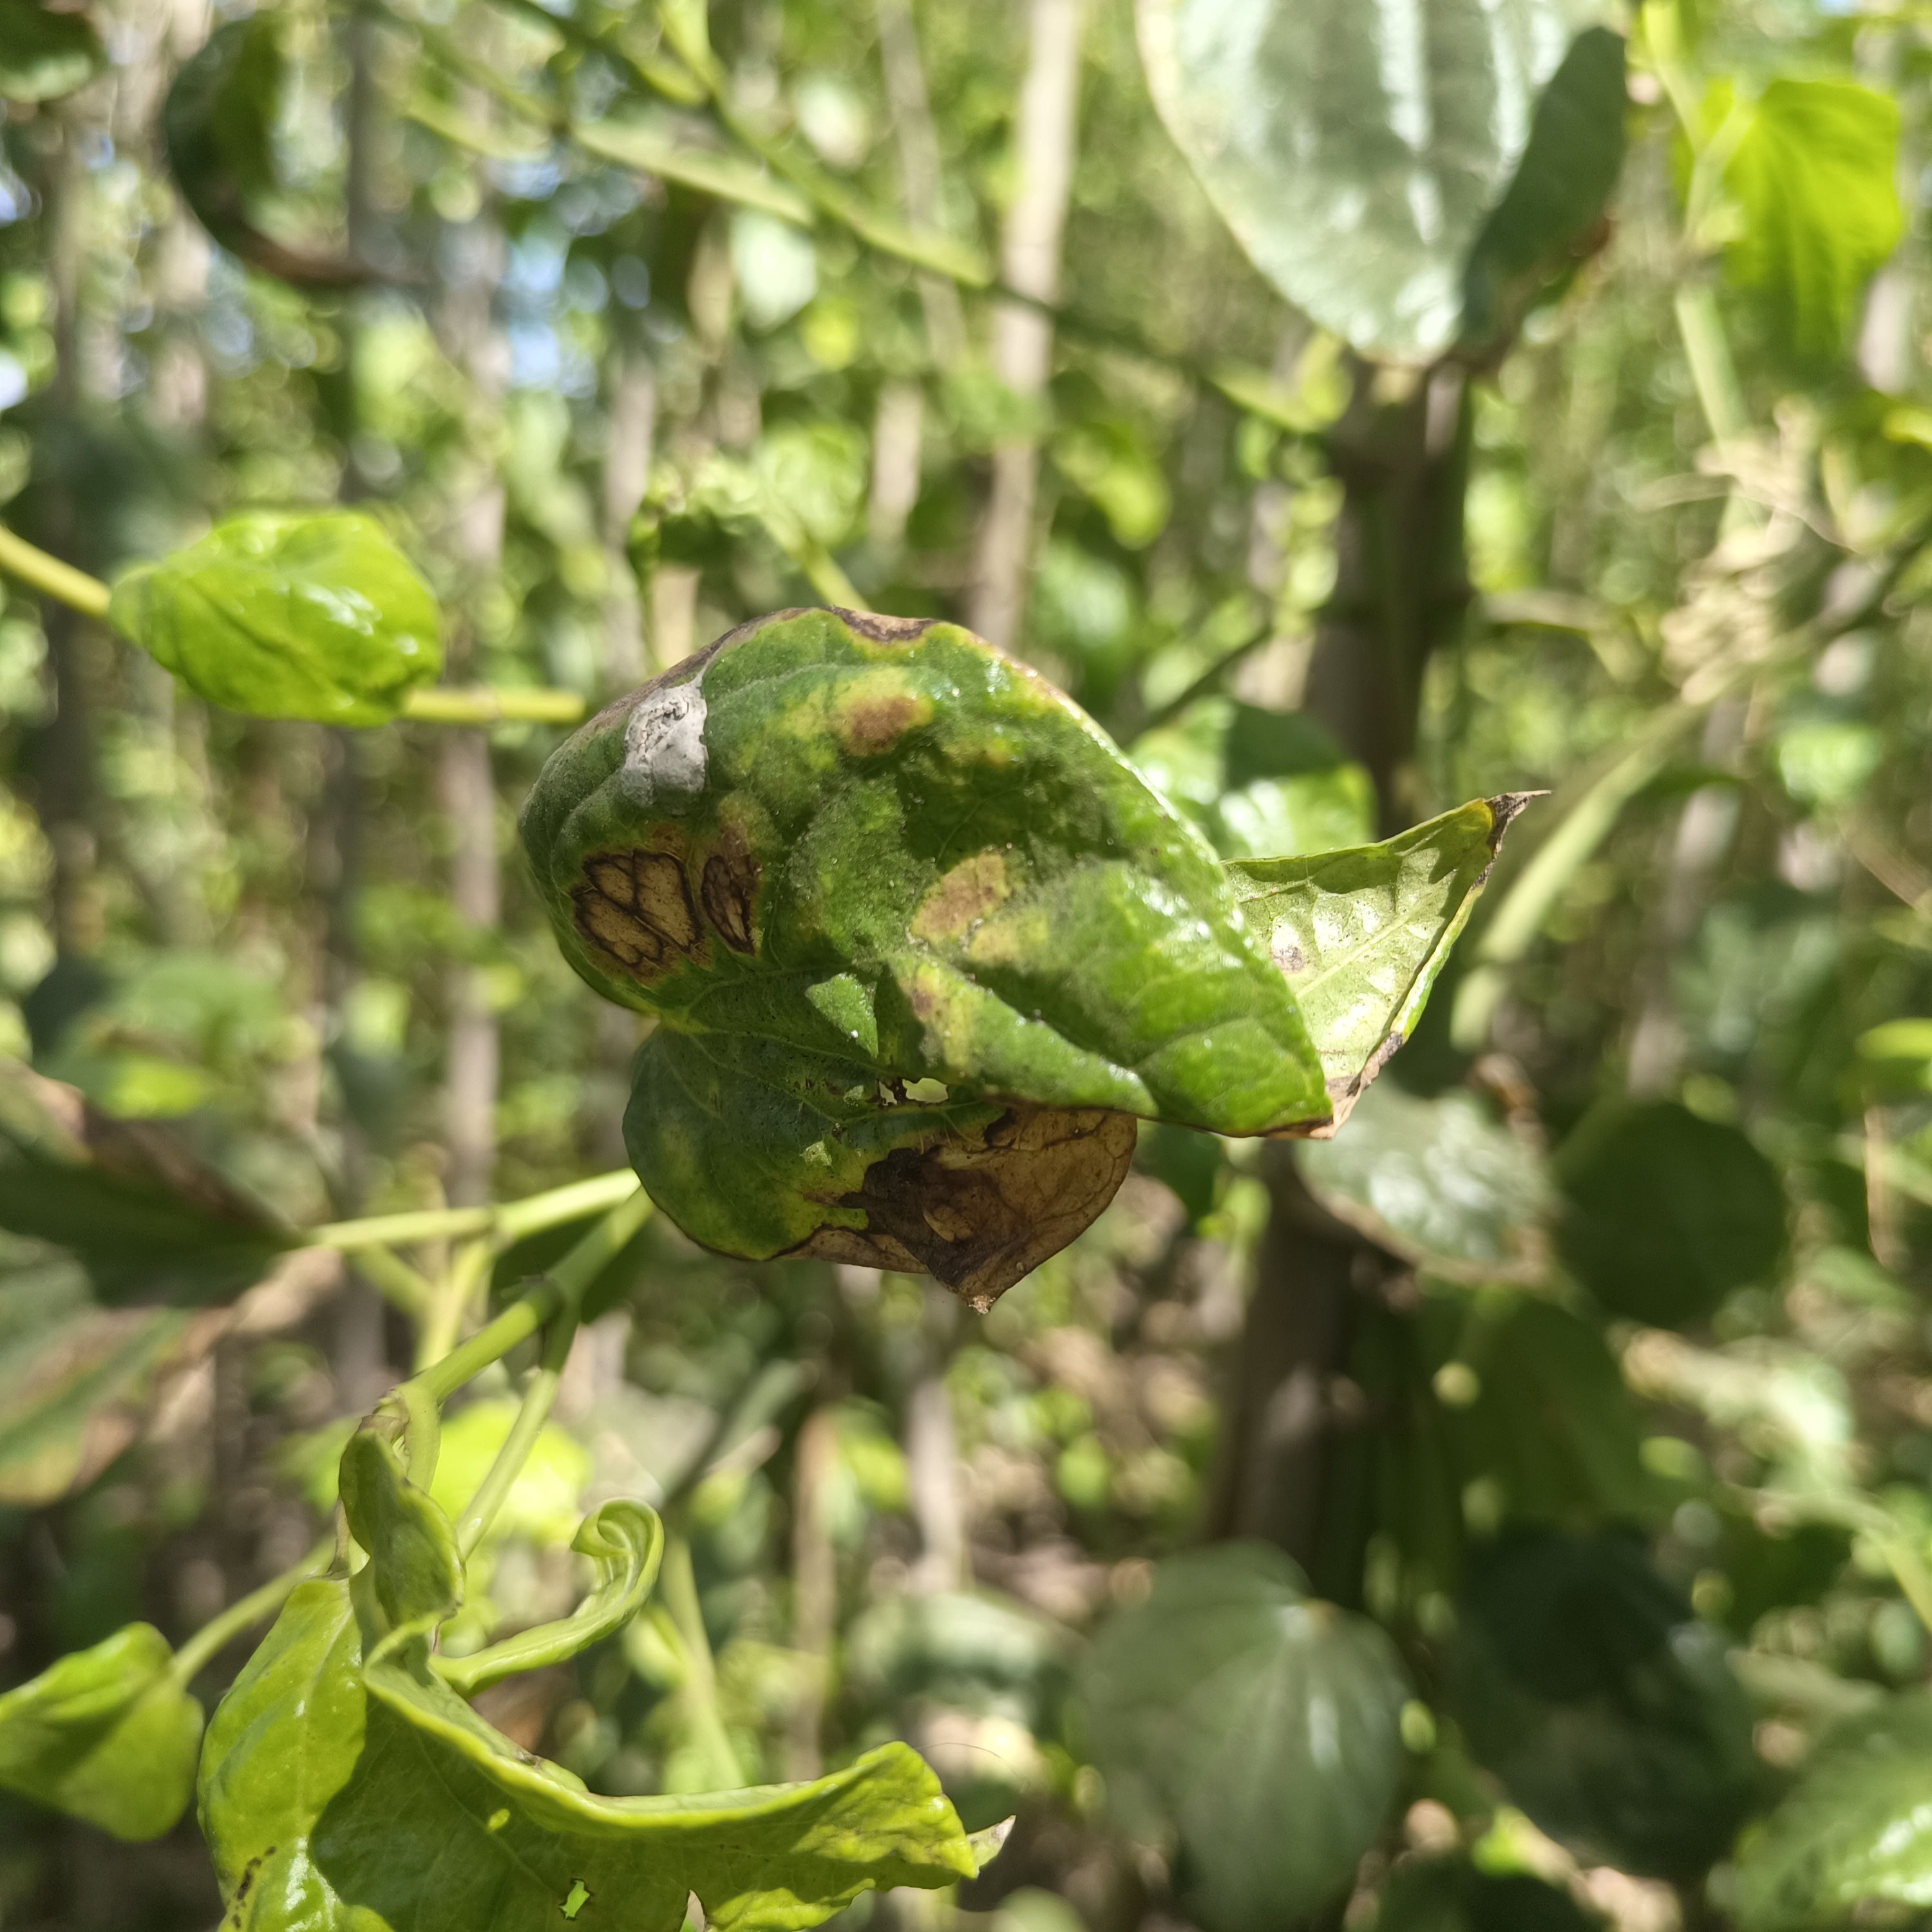
Label: Diseased